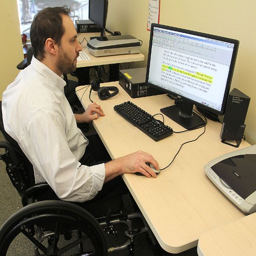
person demonstrates one of the computers .